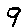
Label: 9